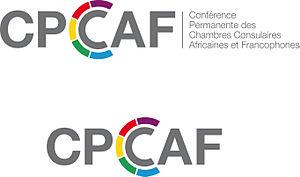
Logo CPCCAF
La Conférence permanente des chambres consulaires africaines et francophones, ou CPCCAF, est un réseau solidaire de coopération économique et institutionnelle au service du secteur privé africain et francophone. Mounir Mouakhar est le président depuis décembre 2018.